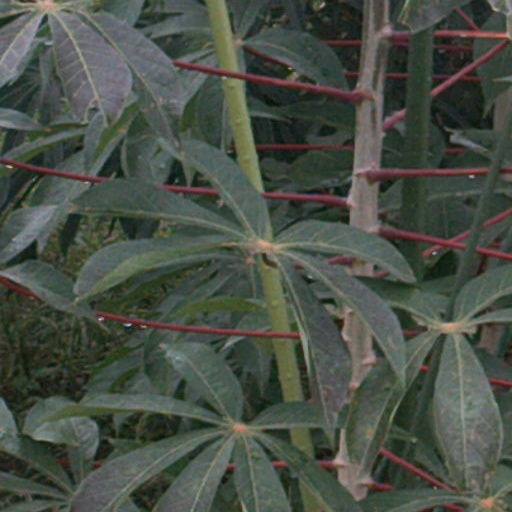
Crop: cassava